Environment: real
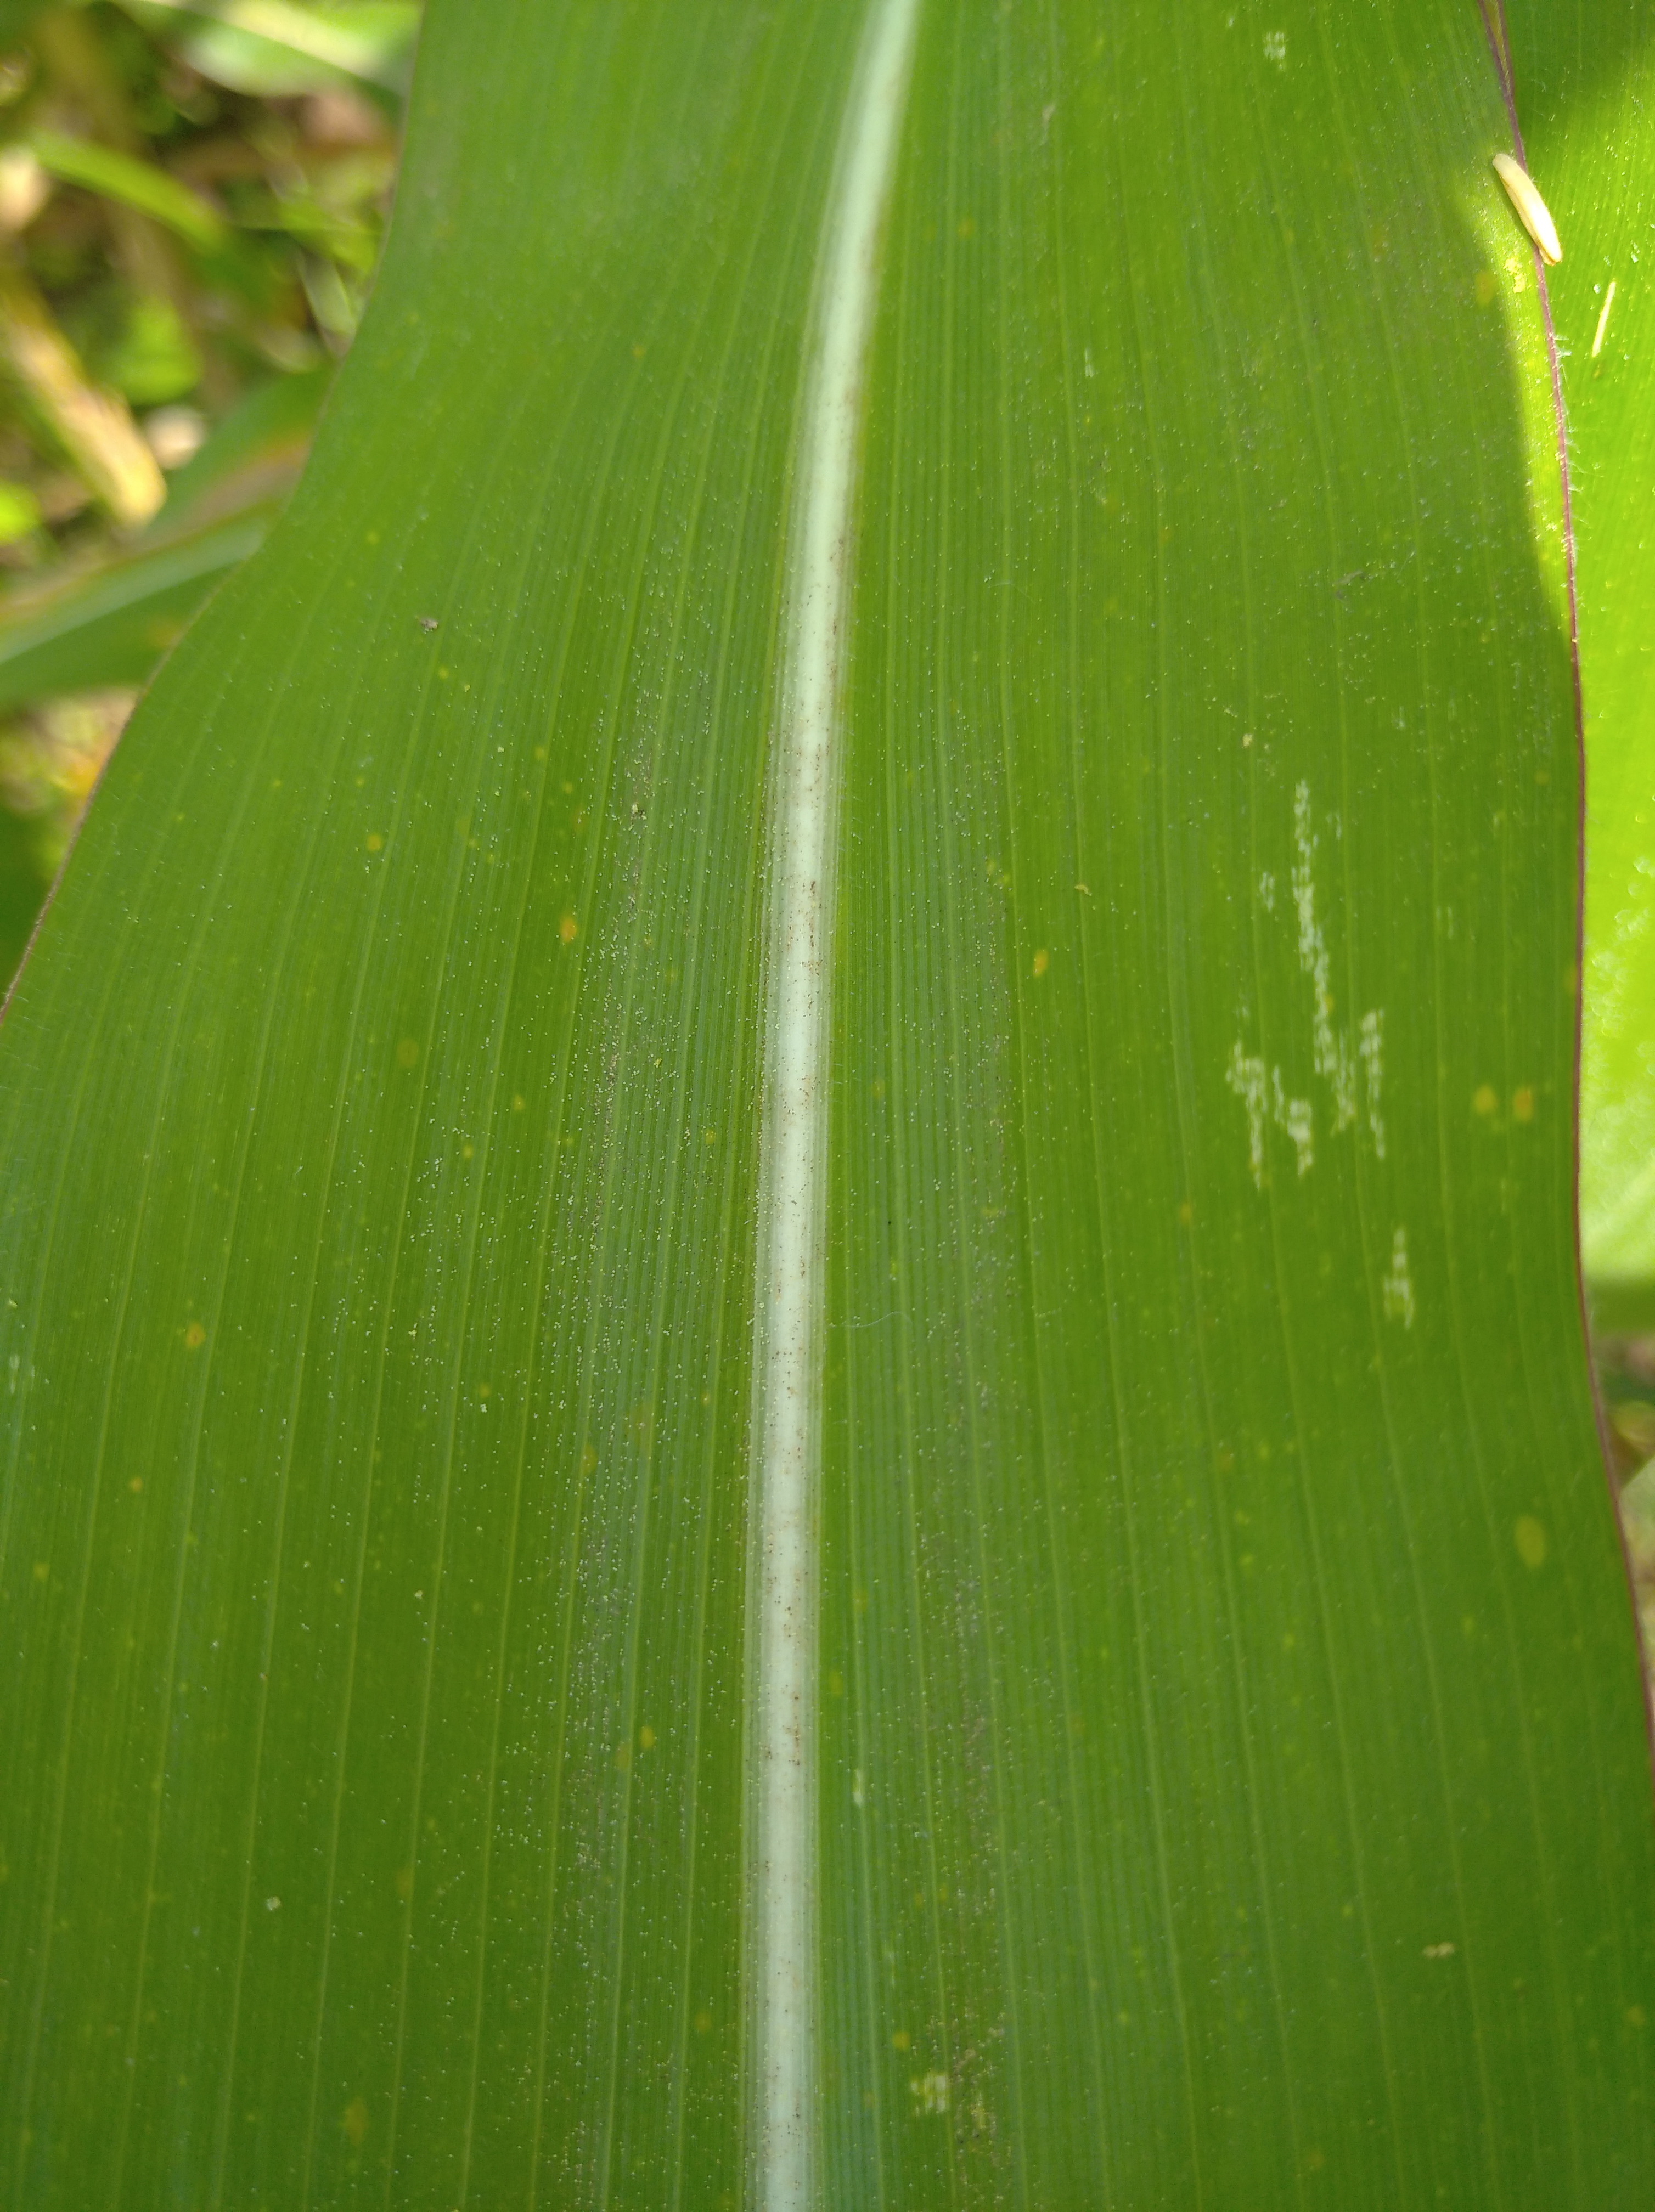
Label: healthy